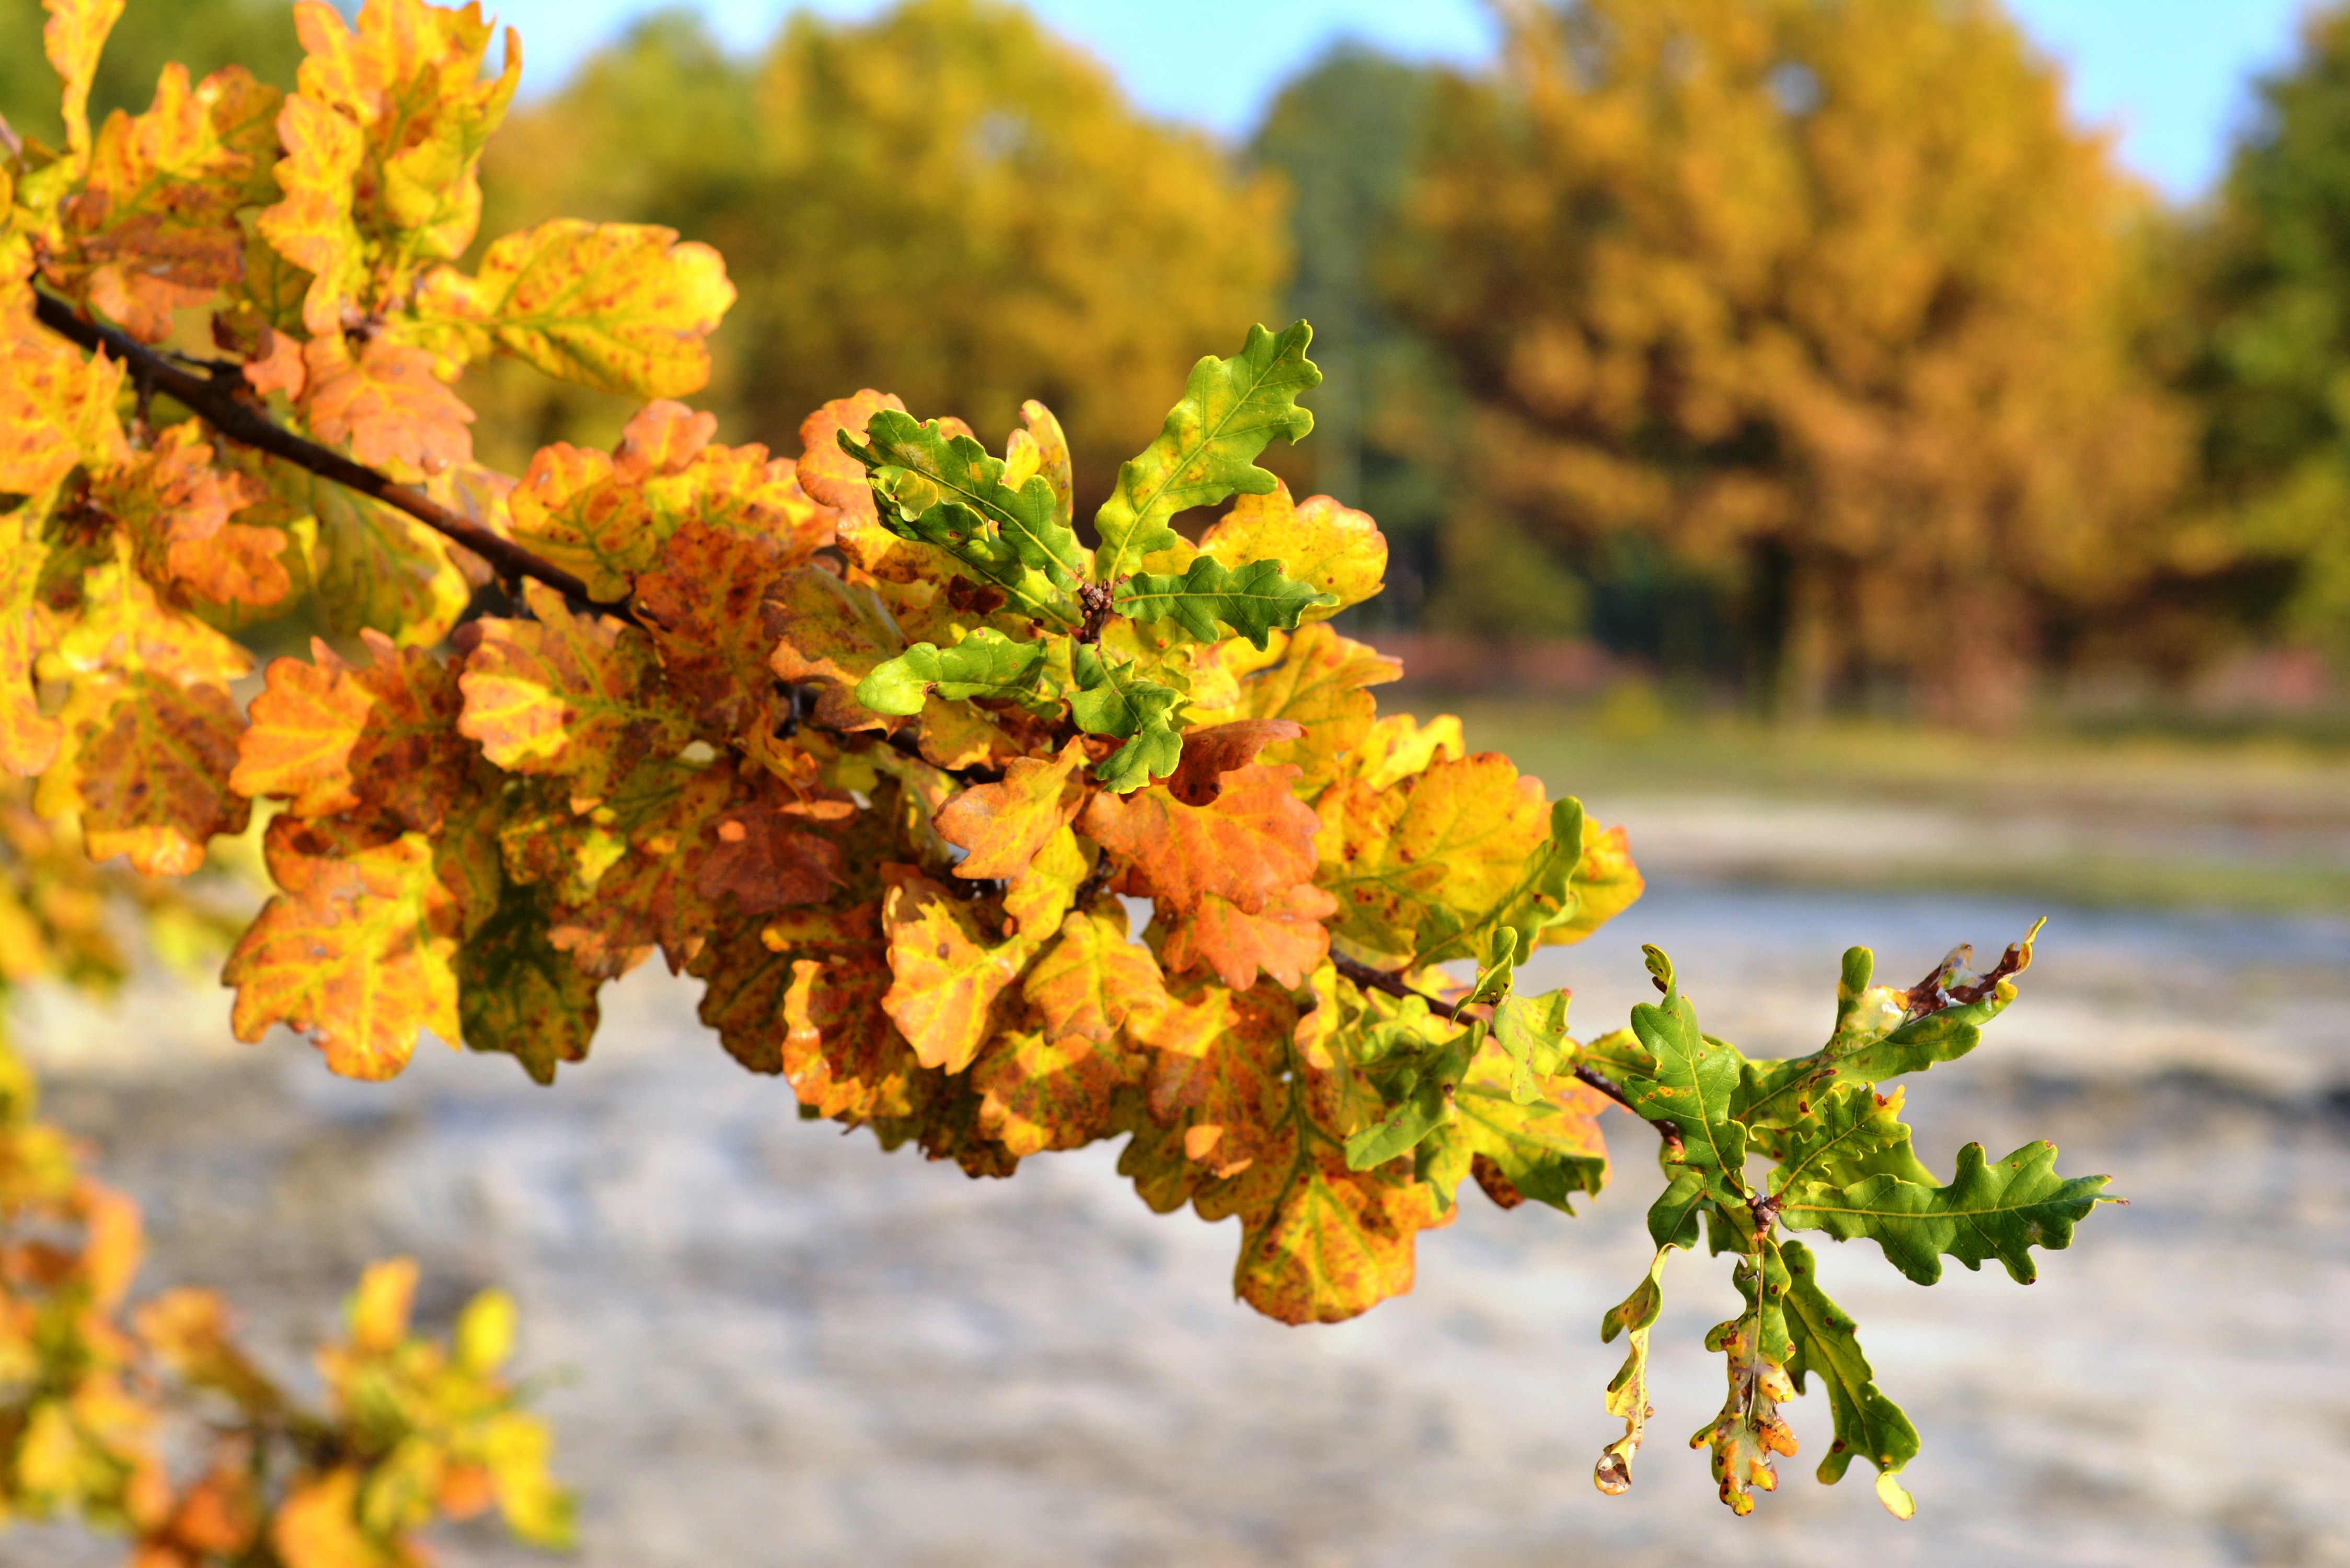
tree, nature, branch, blossom, plant, sunlight, leaf, flower, foliage, orange, spring, green, golden, produce, autumn, botany, yellow, flora, season, gold, shrub, oak, autumn leaves, oak leaves, autumn gold, yellow leaves, macro photography, flowering plant, maidenhair tree, woody plant, land plant